Anders Jacob Johansen

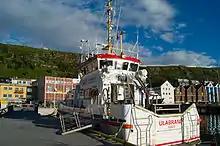
The "Ulabrand III"

The song "Ulabrand" (melody by Kristian Wendelborg, 1863–1938, and lyrics by Peter Rosenkrantz Johnsen, 1857–1929) was popular at Norwegian-American events in the early 20th century. The violinist Paul Fjellboe also named one of his compositions "Ulabrand." The Ulabrand Singing Society was established in LaCrosse, Wisconsin in 1910. The Sons of Norway in San Pedro, Los Angeles named its Lodge Ulabrand after Johansen in 1926. The Norwegian Society for Sea Rescue has a rescue boat named "Ulabrand III" after Johansen; the vessel was built in 1998.